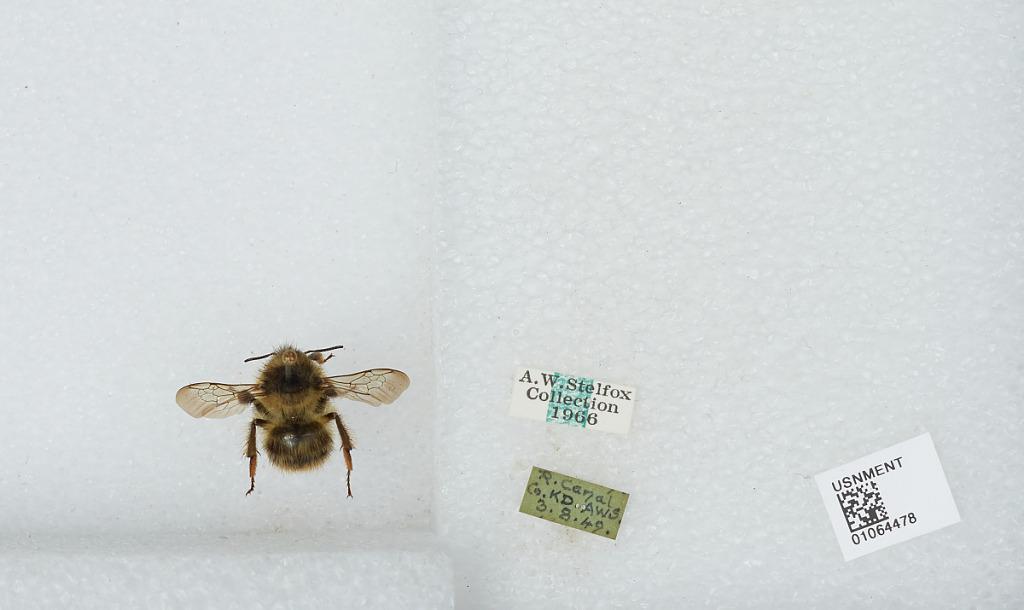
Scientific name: Bombus sp.
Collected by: A. Stelfox
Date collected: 1949-8-3
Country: Ireland
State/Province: Kildare
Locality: Royal Canal
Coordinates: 53.3742, -6.5294